Xiamen

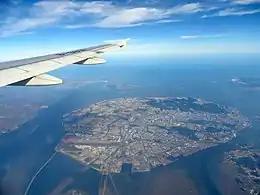
Aerial view of Xiamen Island, looking south. The Gaoji Causeway lies at the bottom and the old Yundang Harbor—now an inclosed lake—lies to the right. The Kinmen Islands, Republic of China (Taiwan) can be seen in the upper half of the photograph.

Xiamen is a sub-provincial city in southeastern Fujian whose urban core grew up from the port of Xiamen on southern Xiamen Island, now located within Siming District. It now also includes Gulangyu Island and the rugged coast of the mainland from the northeast bank of the Jiulong River in the west to the islands of Xiang'an in the east. Xiamen Island lies about one degree north of the Tropic of Cancer. It is divided between Huli District in the north and Siming District in the south. Siming also includes Gulangyu. Its mainland territory is divided among Haicang, Jimei, Tong'an, and Xiang'an districts.